Kfar Hasidim

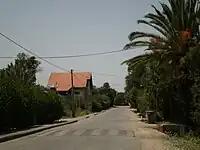
Street in Kfar Hasidim

Shlomo Goren, future head of the Military Rabbinate of the Israel Defense Forces and subsequently Ashkenazi Chief Rabbi of Israel from 1973 to 1983, was raised in Kfar Hasidim, which his father helped to found.